Annie Hawks

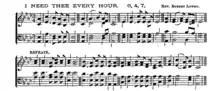
First page of "I Need Thee Every Hour"

In 1872, the hymn by which Hawks is most widely known, "I Need Thee Every Hour", was written. It is said to have been translated into more foreign languages than any other modern hymn at the time of her death. Hawks stated:— "For myself, the hymn was prophetic rather than expressive of my own experiences, for it was wafted out to the world on the wings of love and joy, instead of under the stress of personal sorrow." Lowry, who wrote the music, went on to say: "I Need Thee Every Hour" was written by Mrs. Annie S. Hawks, in 1872, in Brooklyn, New York. I believe it was the expression of her own experience. It came to me in the form of five simple stanzas, to which I added the chorus to make it more serviceable. It inspired me at its first reading. It first appeared in a small collection of original songs prepared for the National Baptist Sunday-school Association, held in Cincinnati, Ohio in November, 1872, and was sung on that occasion."